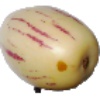
Label: Pepino 1